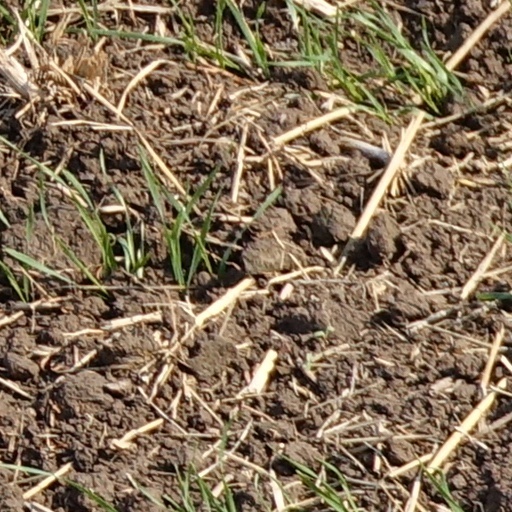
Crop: wheat